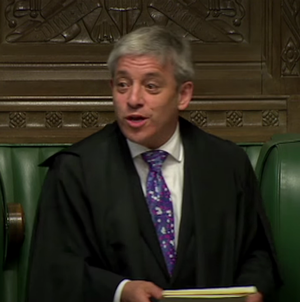
John Simon Bercow, né le 19 janvier 1963 à Edgware, est un homme d'État britannique. Il est président de la Chambre des communes du Royaume-Uni de 2009 à 2019.